Two Medicine Store

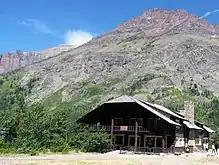
Two Medicine Store in July 2017

President Franklin D. Roosevelt gave a national radio address from Two Medicine Chalets on August 5, 1934, while on a visit to Glacier.